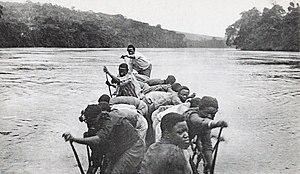
Lastoursville (Haut-Ogooué). Piroguiers Adoumas en action. [carte postale recadrée] Collection S.H.O. G.P. phot.
Les Adouma sont une population d'Afrique centrale vivant au sud-est du Gabon, principalement sur les rives sud du fleuve Ogooué, à proximité de Lastoursville, un ancien village adouma.